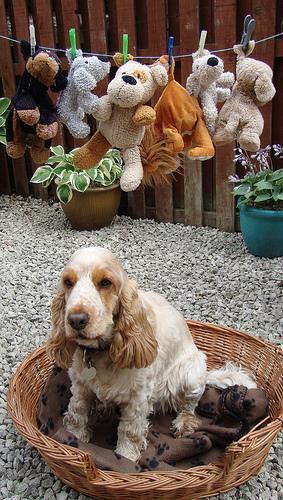
english cocker spaniel